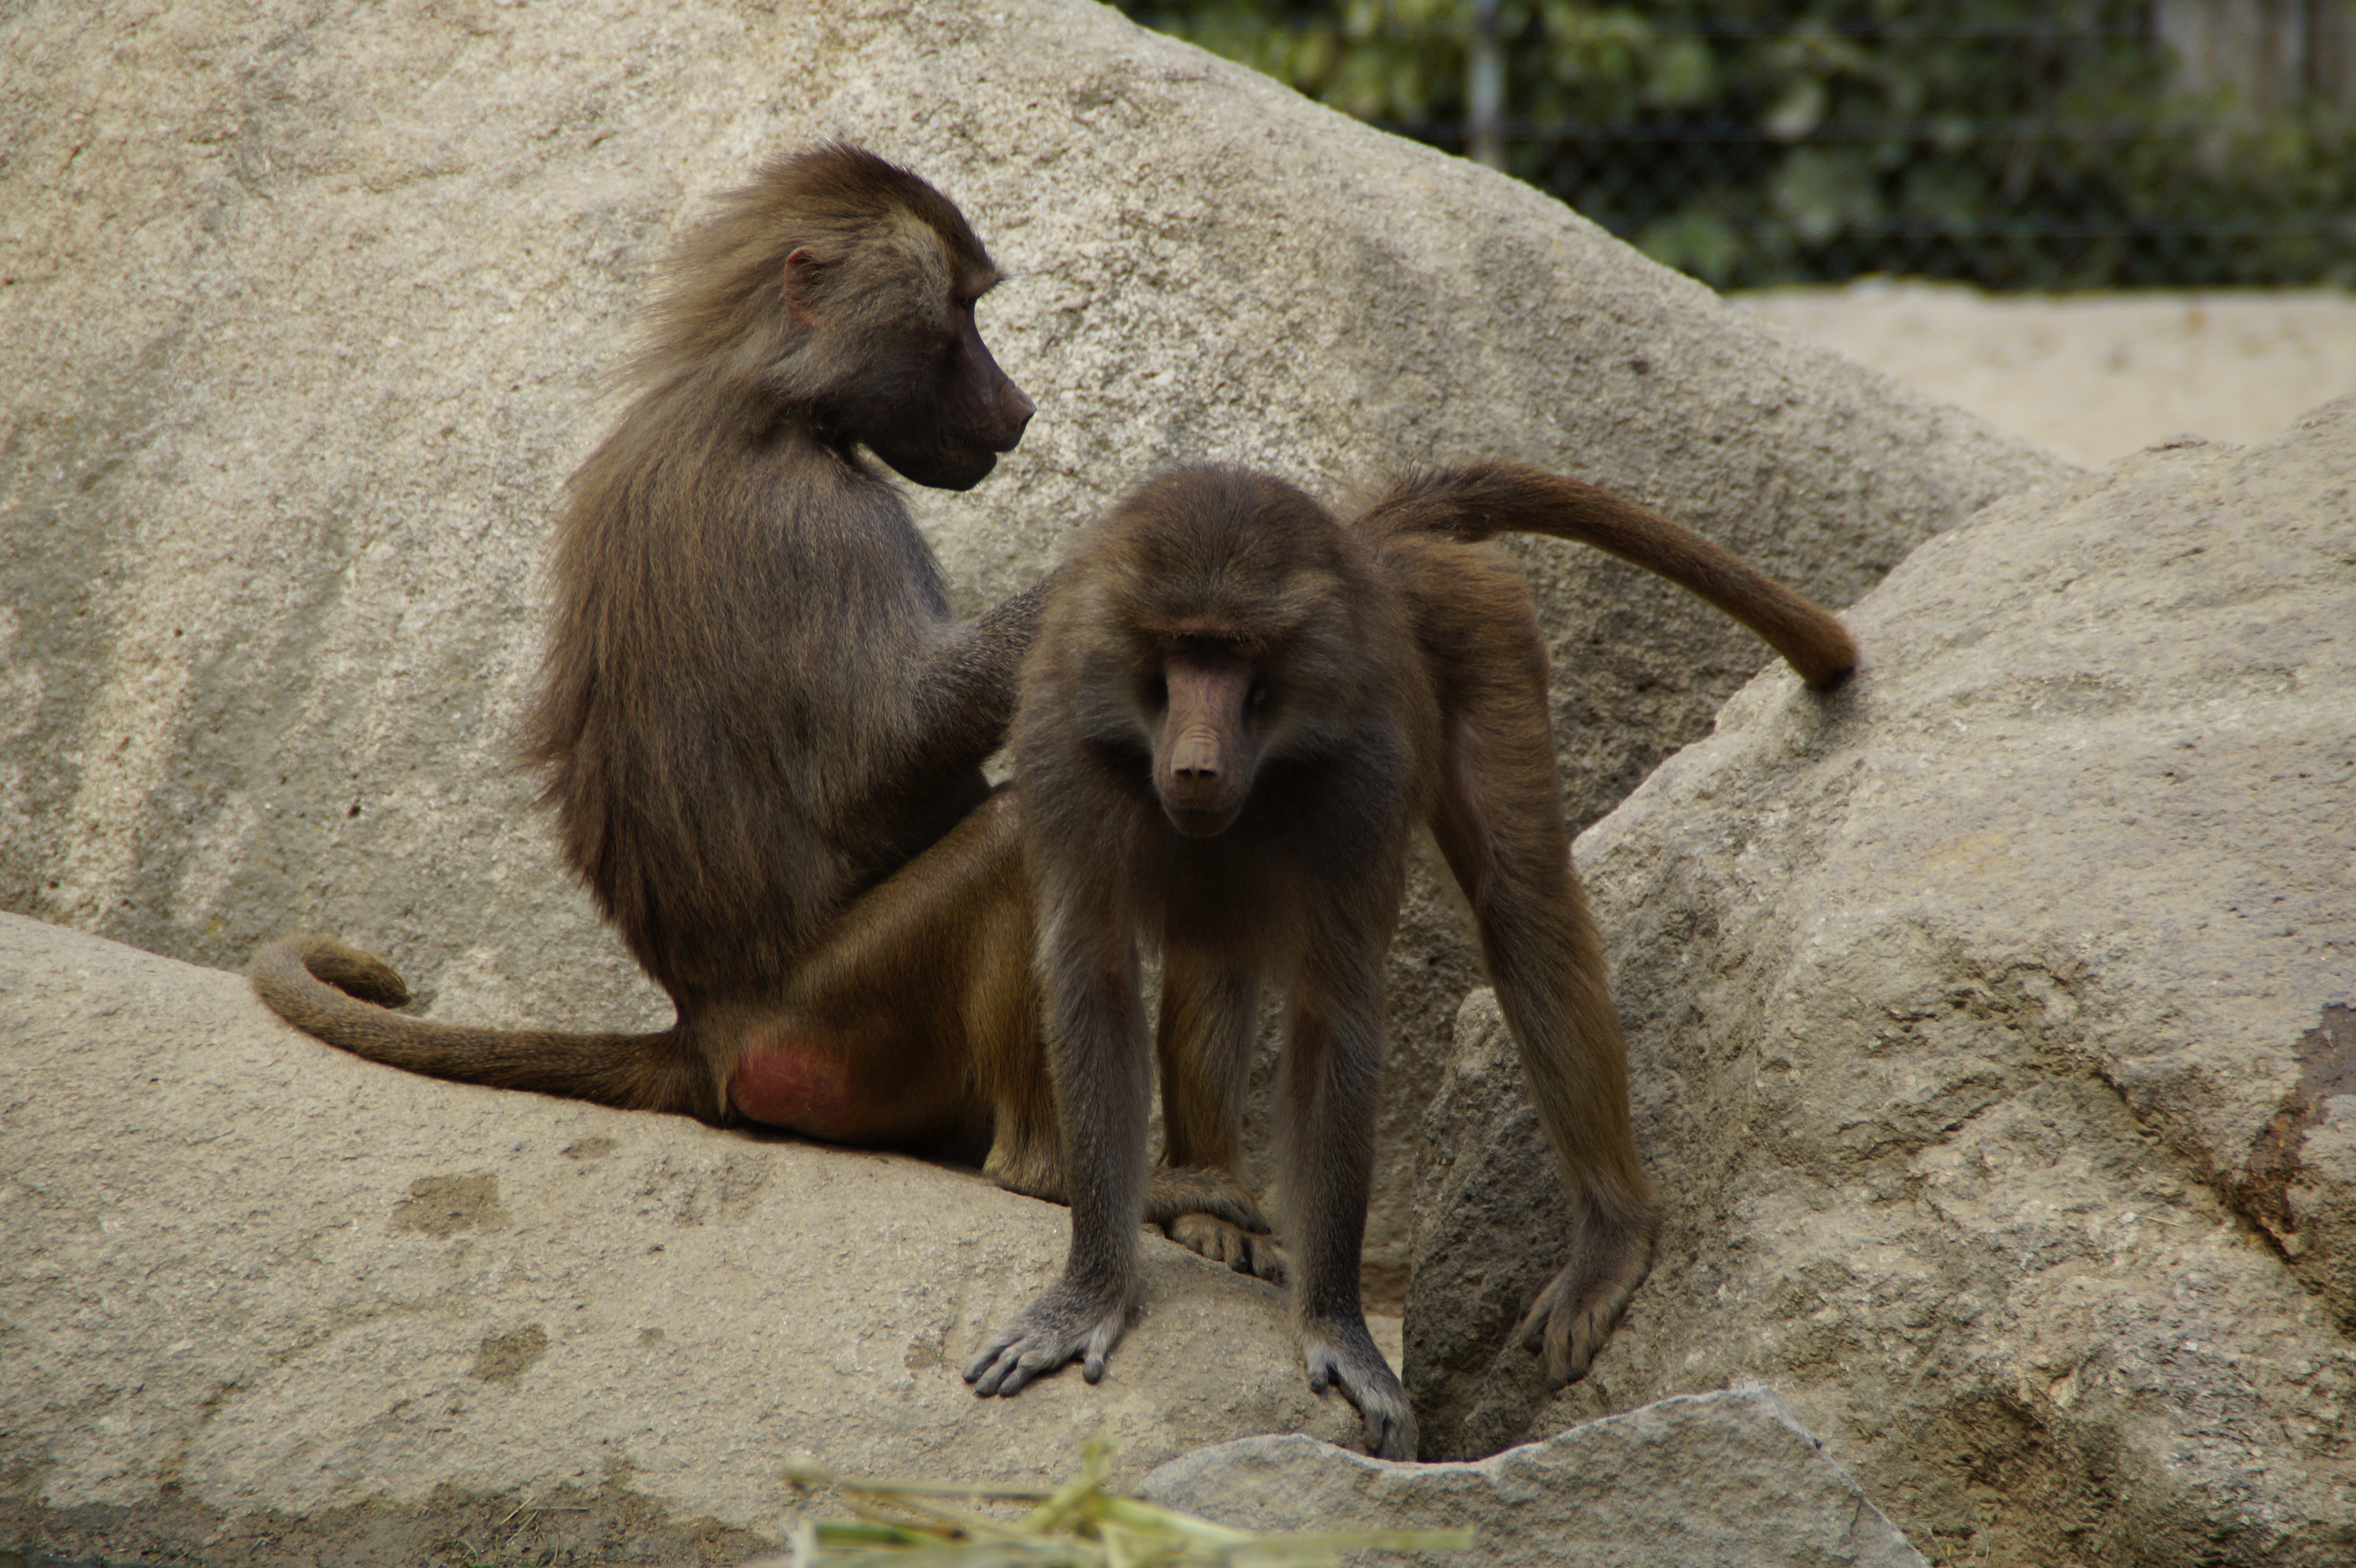
rock, animal, wildlife, zoo, mammal, two, fauna, primate, ape, baboon, mammals, vertebrate, baboons, animal world, macaque, old world monkey, monkeys enclosure, coat baboon